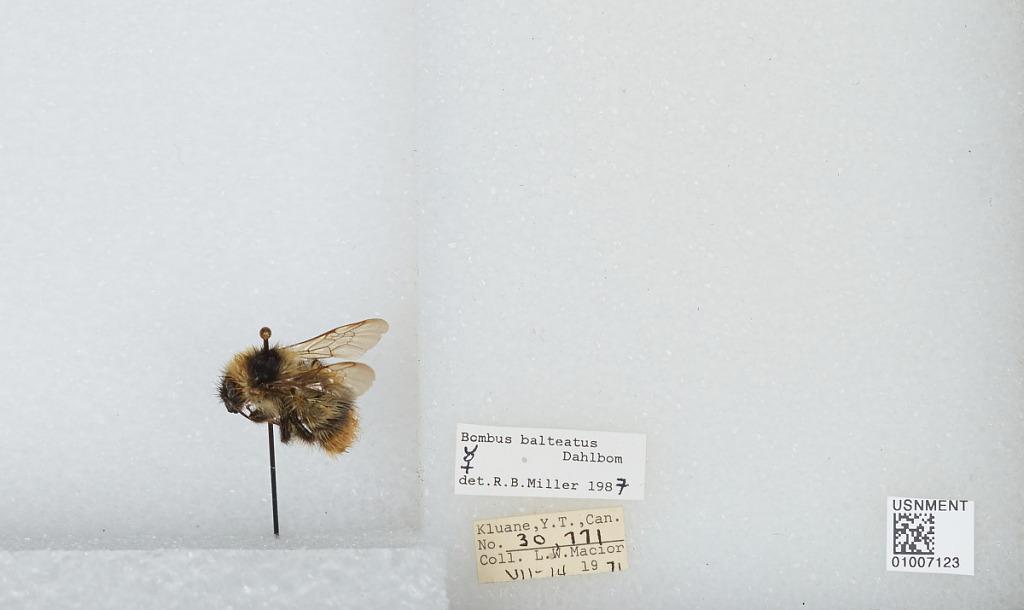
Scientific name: Bombus (Alpinobombus) balteatus Dahlbom
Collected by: L. Macior
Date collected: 1971-7-14
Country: Canada
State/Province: Yukon Territory
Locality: Kluane
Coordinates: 60.75, -139.5
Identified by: Miller, R. B.